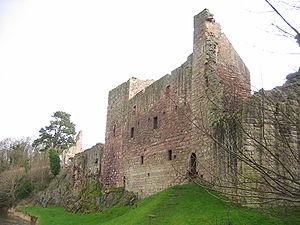
Cette liste recense les principaux châteaux du council area d'East Lothian en Écosse.